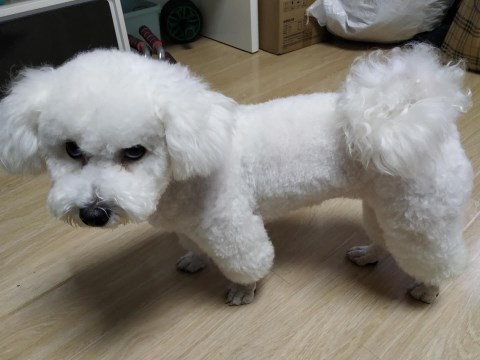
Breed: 3083-n000117-Bichon_Frise